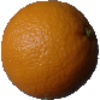
Label: orange